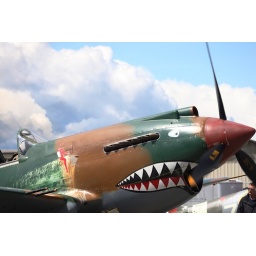
Flying Heritage Collection Fly Day May 22 2010 - Paul Allen's vintage airplane museum, many in flying order